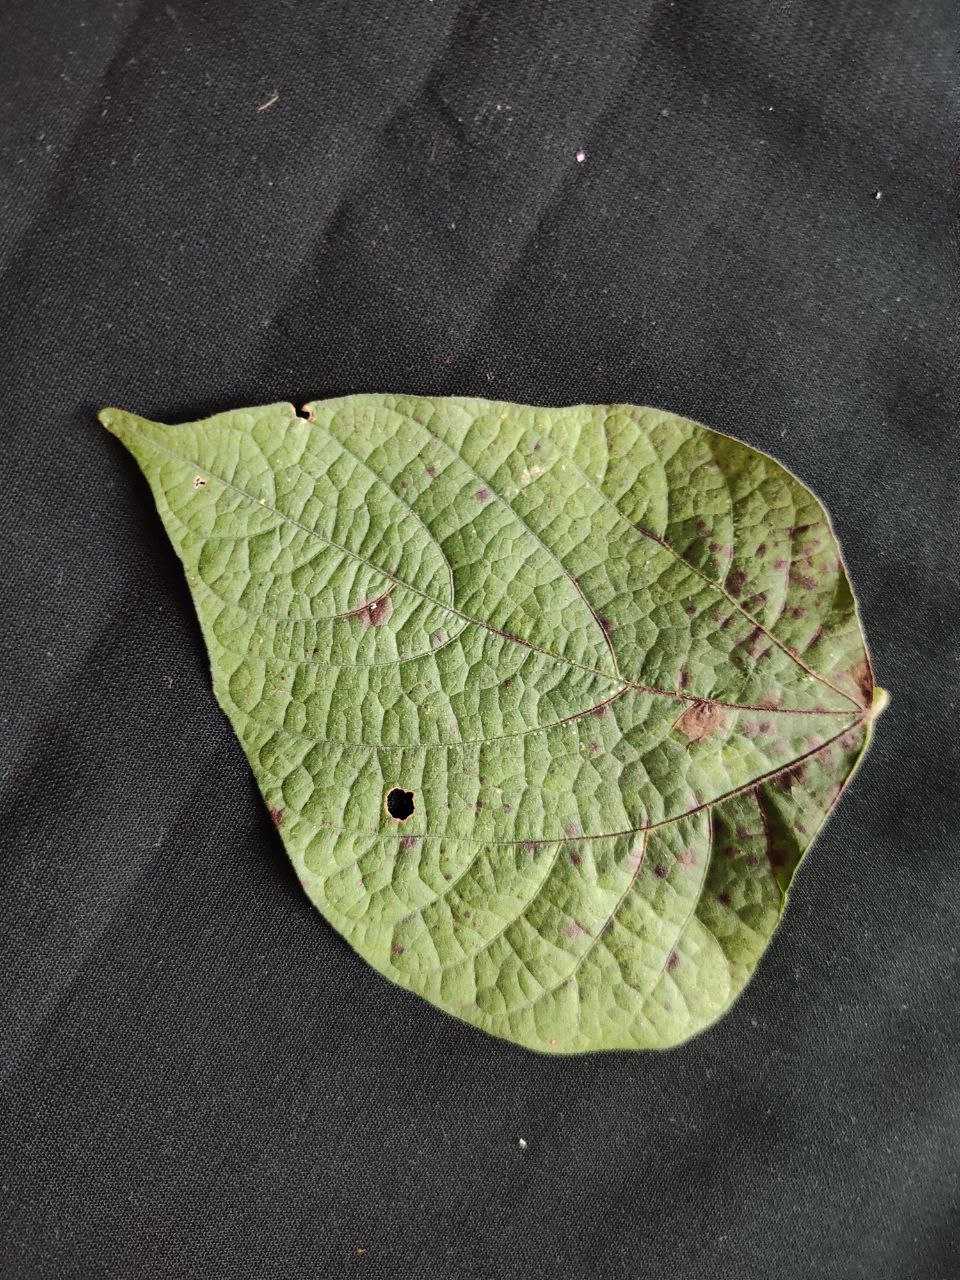
Crop: bean
Leaf condition: Rust